Stilesville, Indiana

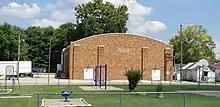
The former gymnasium for Stilesville Grade and High School, now used as a warehouse.

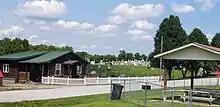
Cemetery in Stilesville, Indiana

Stilesville is a town in Franklin Township, Hendricks County, Indiana, United States. The population was 316 at the 2010 Census.